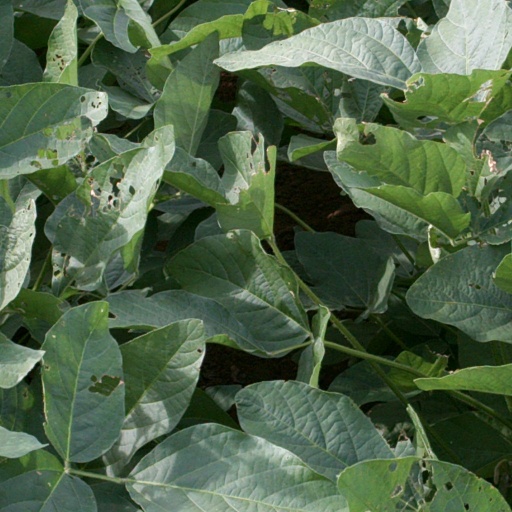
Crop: soybean